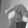
ASL letter: Q